Doug Gillespie (footballer)

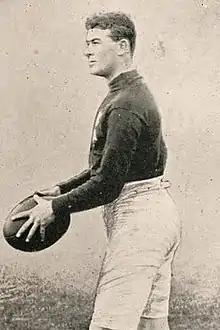
Gillespie in 1910

Douglas James Gillespie (13 December 1887 – 6 January 1947) was an Australian rules footballer who played for Carlton in the Victorian Football League (VFL).